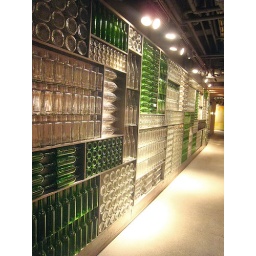
The walls at the restaurant level were decorated in different theme. This wall is filled with glass bottles.